Man in the River

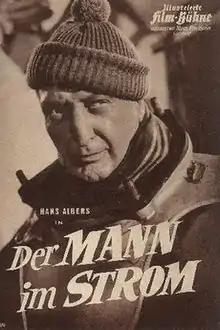

Man in the River is a 1958 West German drama film directed by Eugen York and starring Hans Albers, Gina Albert and Helmut Schmid. It was one of the final appearances of the veteran star Albers.